Mercedes AMG High Performance Powertrains

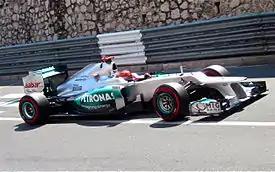
Mercedes-Benz from onwards has also competed as a constructor as well as an engine maker.

In 1991, Ilmor entered Formula One as the engine supplier to the Leyton House team (formerly March). In 1992, Leyton House changed its name back to March and continued using Ilmor engines. Ilmor also delivered engines to Tyrrell Racing in that year. Powered by an Ilmor V10, March scored 3 points, and Tyrrell 8 points.